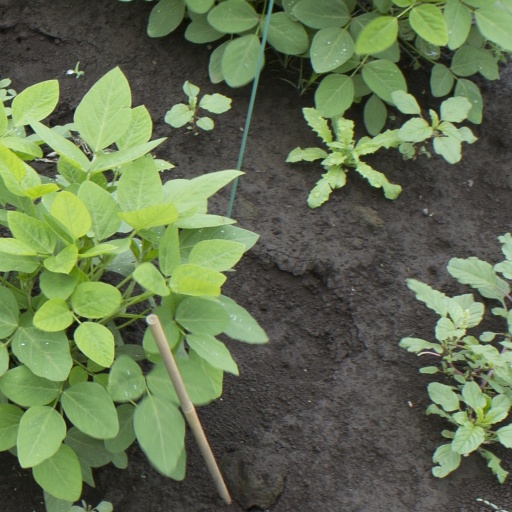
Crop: soybean